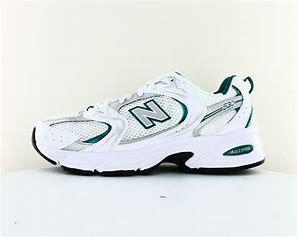
Brand: New
Model: Balance 530